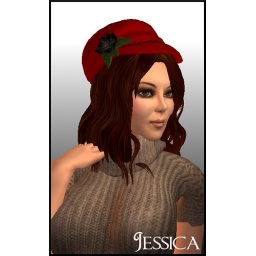
New jessica fall cap available in 6 colours each with black and white flower options available at my mainstore :)